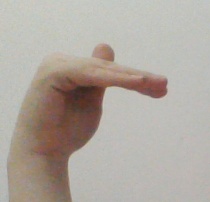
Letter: khaa